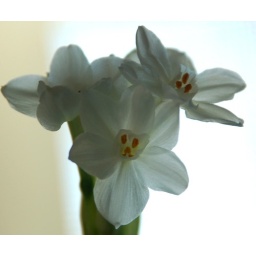
A smiling face in the white jonquils with the morning sun behind the petals (view large!)